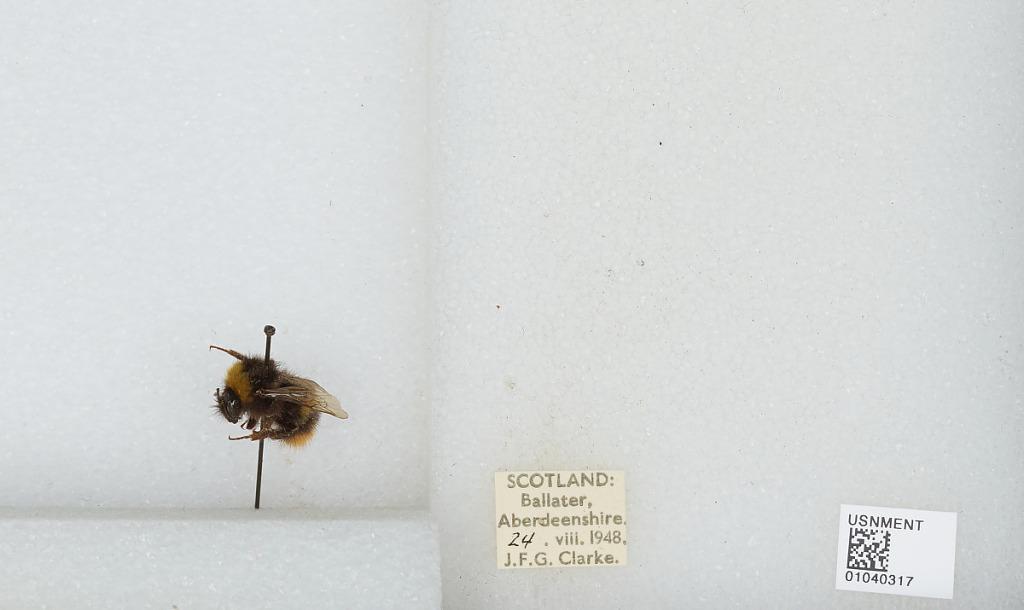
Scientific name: Bombus (Pyrobombus) pratorum (Linnaeus)
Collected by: J. Clarke
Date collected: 1948-8-24
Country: United Kingdom
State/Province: Scotland
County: Aberdeenshire
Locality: Ballater
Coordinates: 57.0447, -3.0494